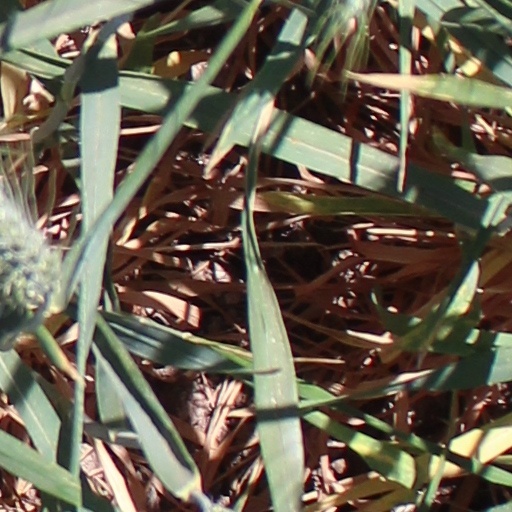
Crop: wheat